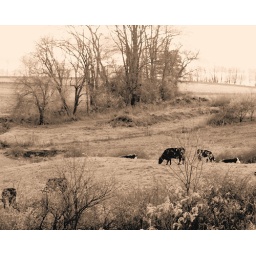
cows in field